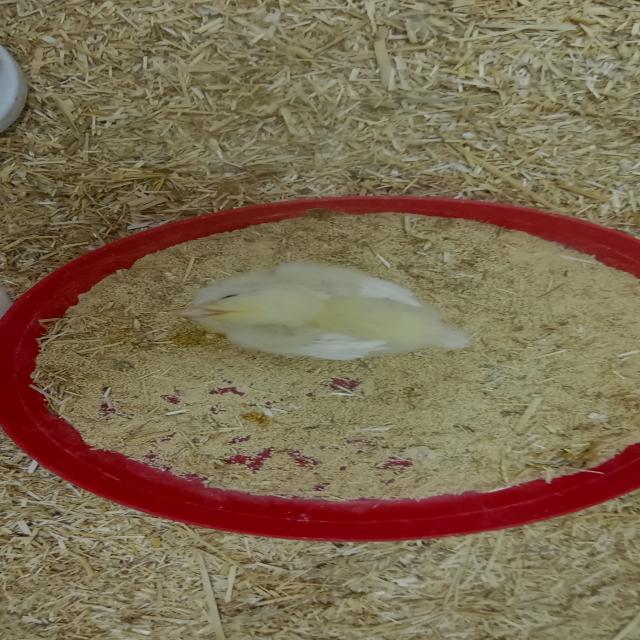
Weight: 236 g